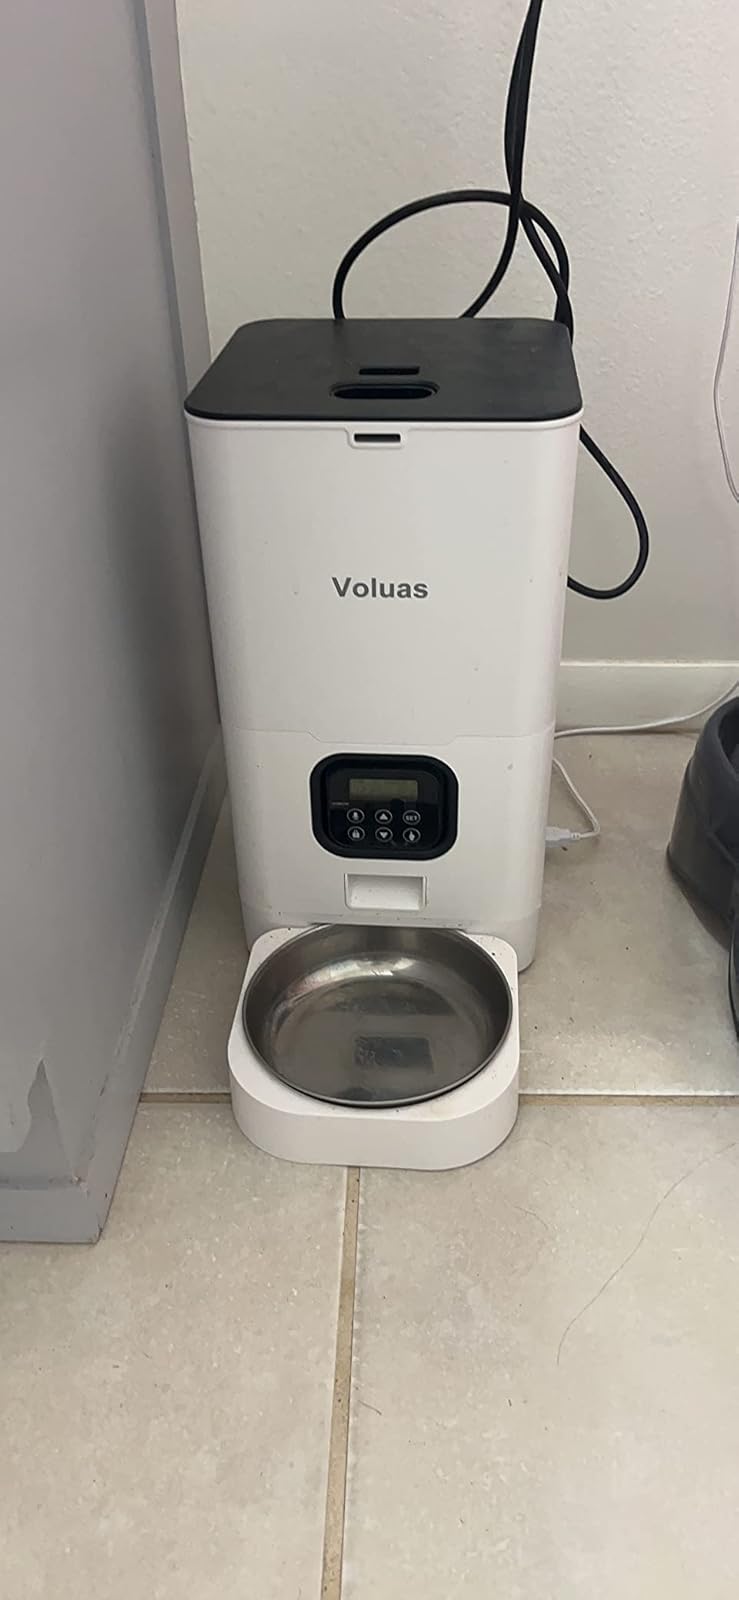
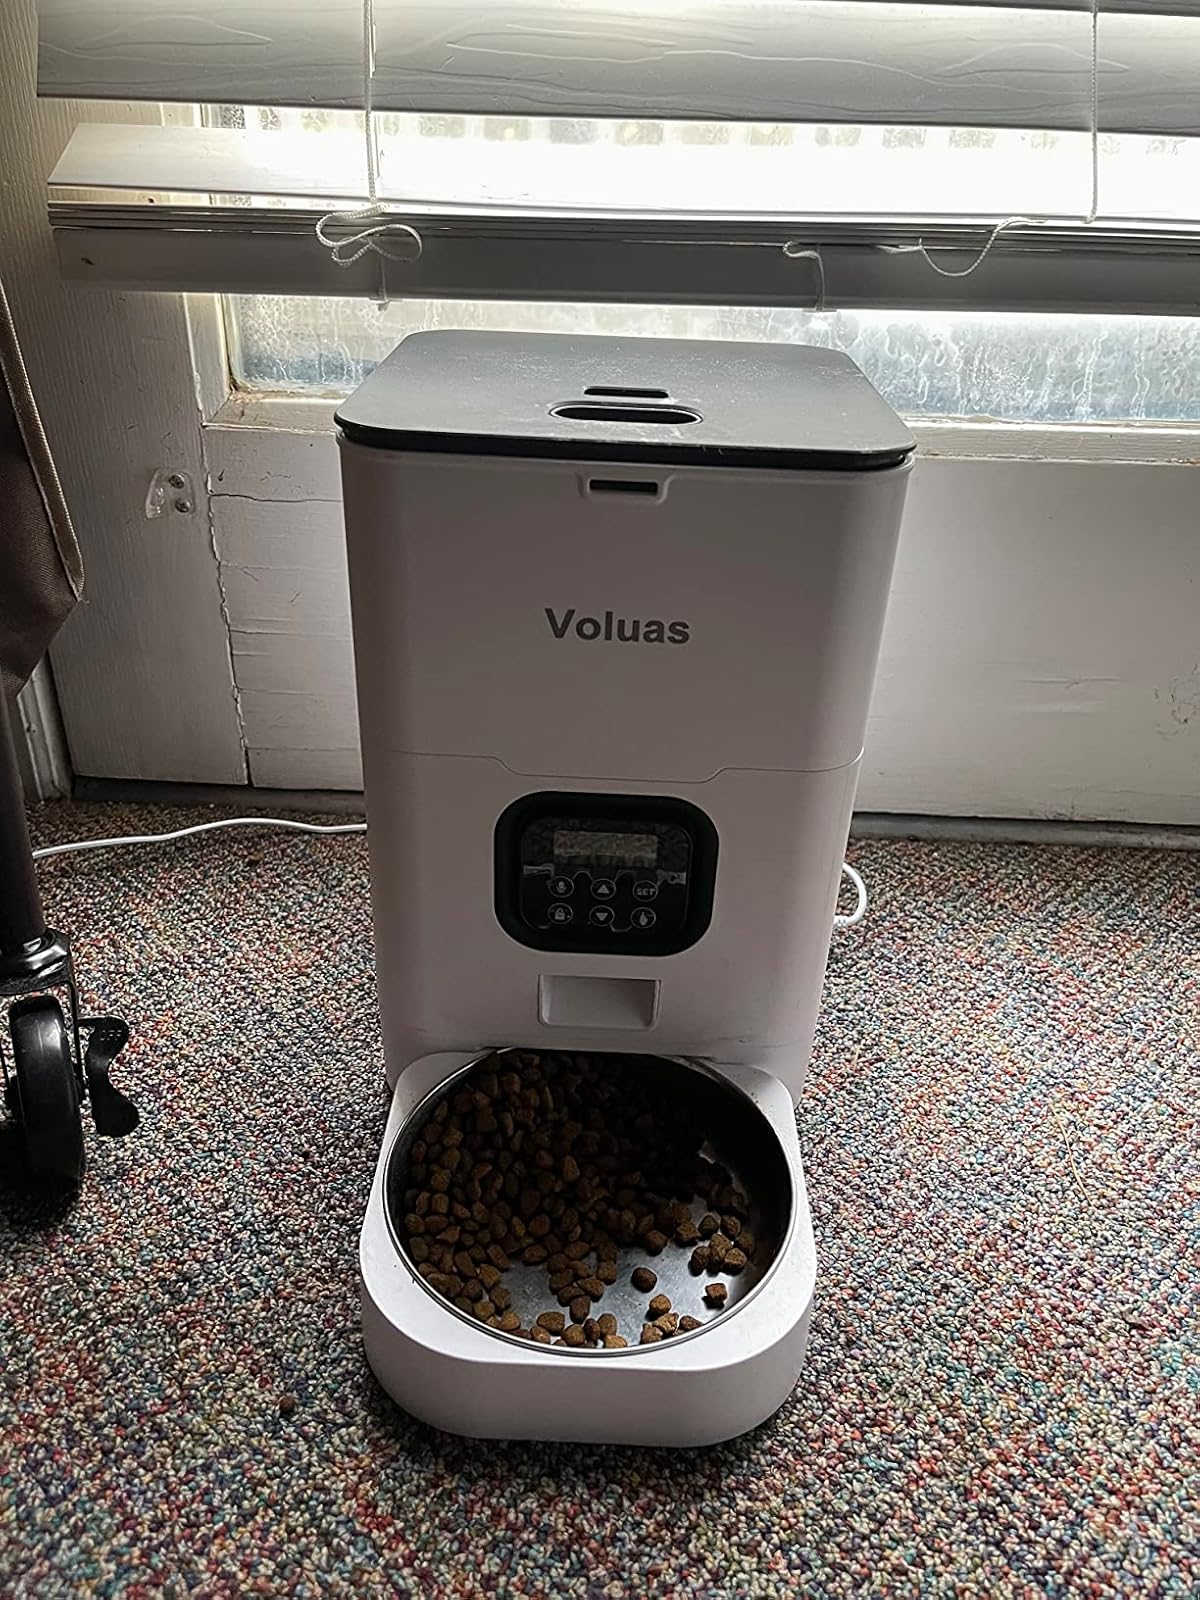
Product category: items_feeder
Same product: yes